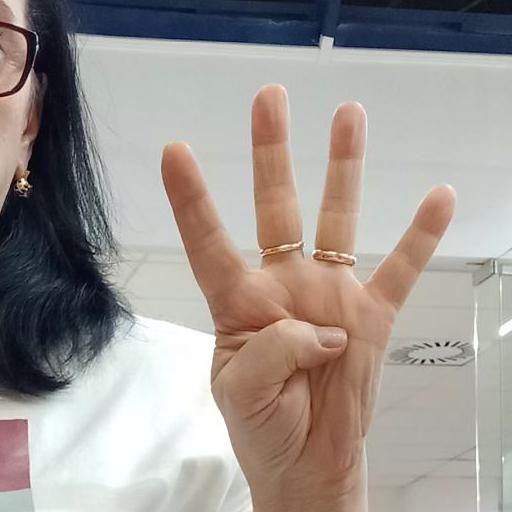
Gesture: four